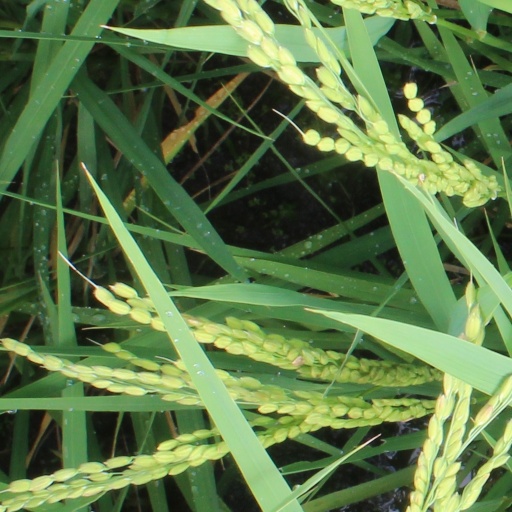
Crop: rice